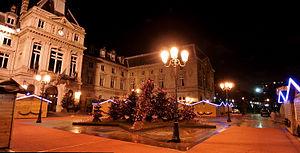
Mairie du 15e arrondissement de Paris à Noël 2012 - Assemblé avec Hugin
La rue Péclet est une rue du 15ᵉ arrondissement de Paris, en France.
La mairie du 15ᵉ arrondissement de Paris est le bâtiment qui héberge les services municipaux du 15ᵉ arrondissement de Paris, en France.